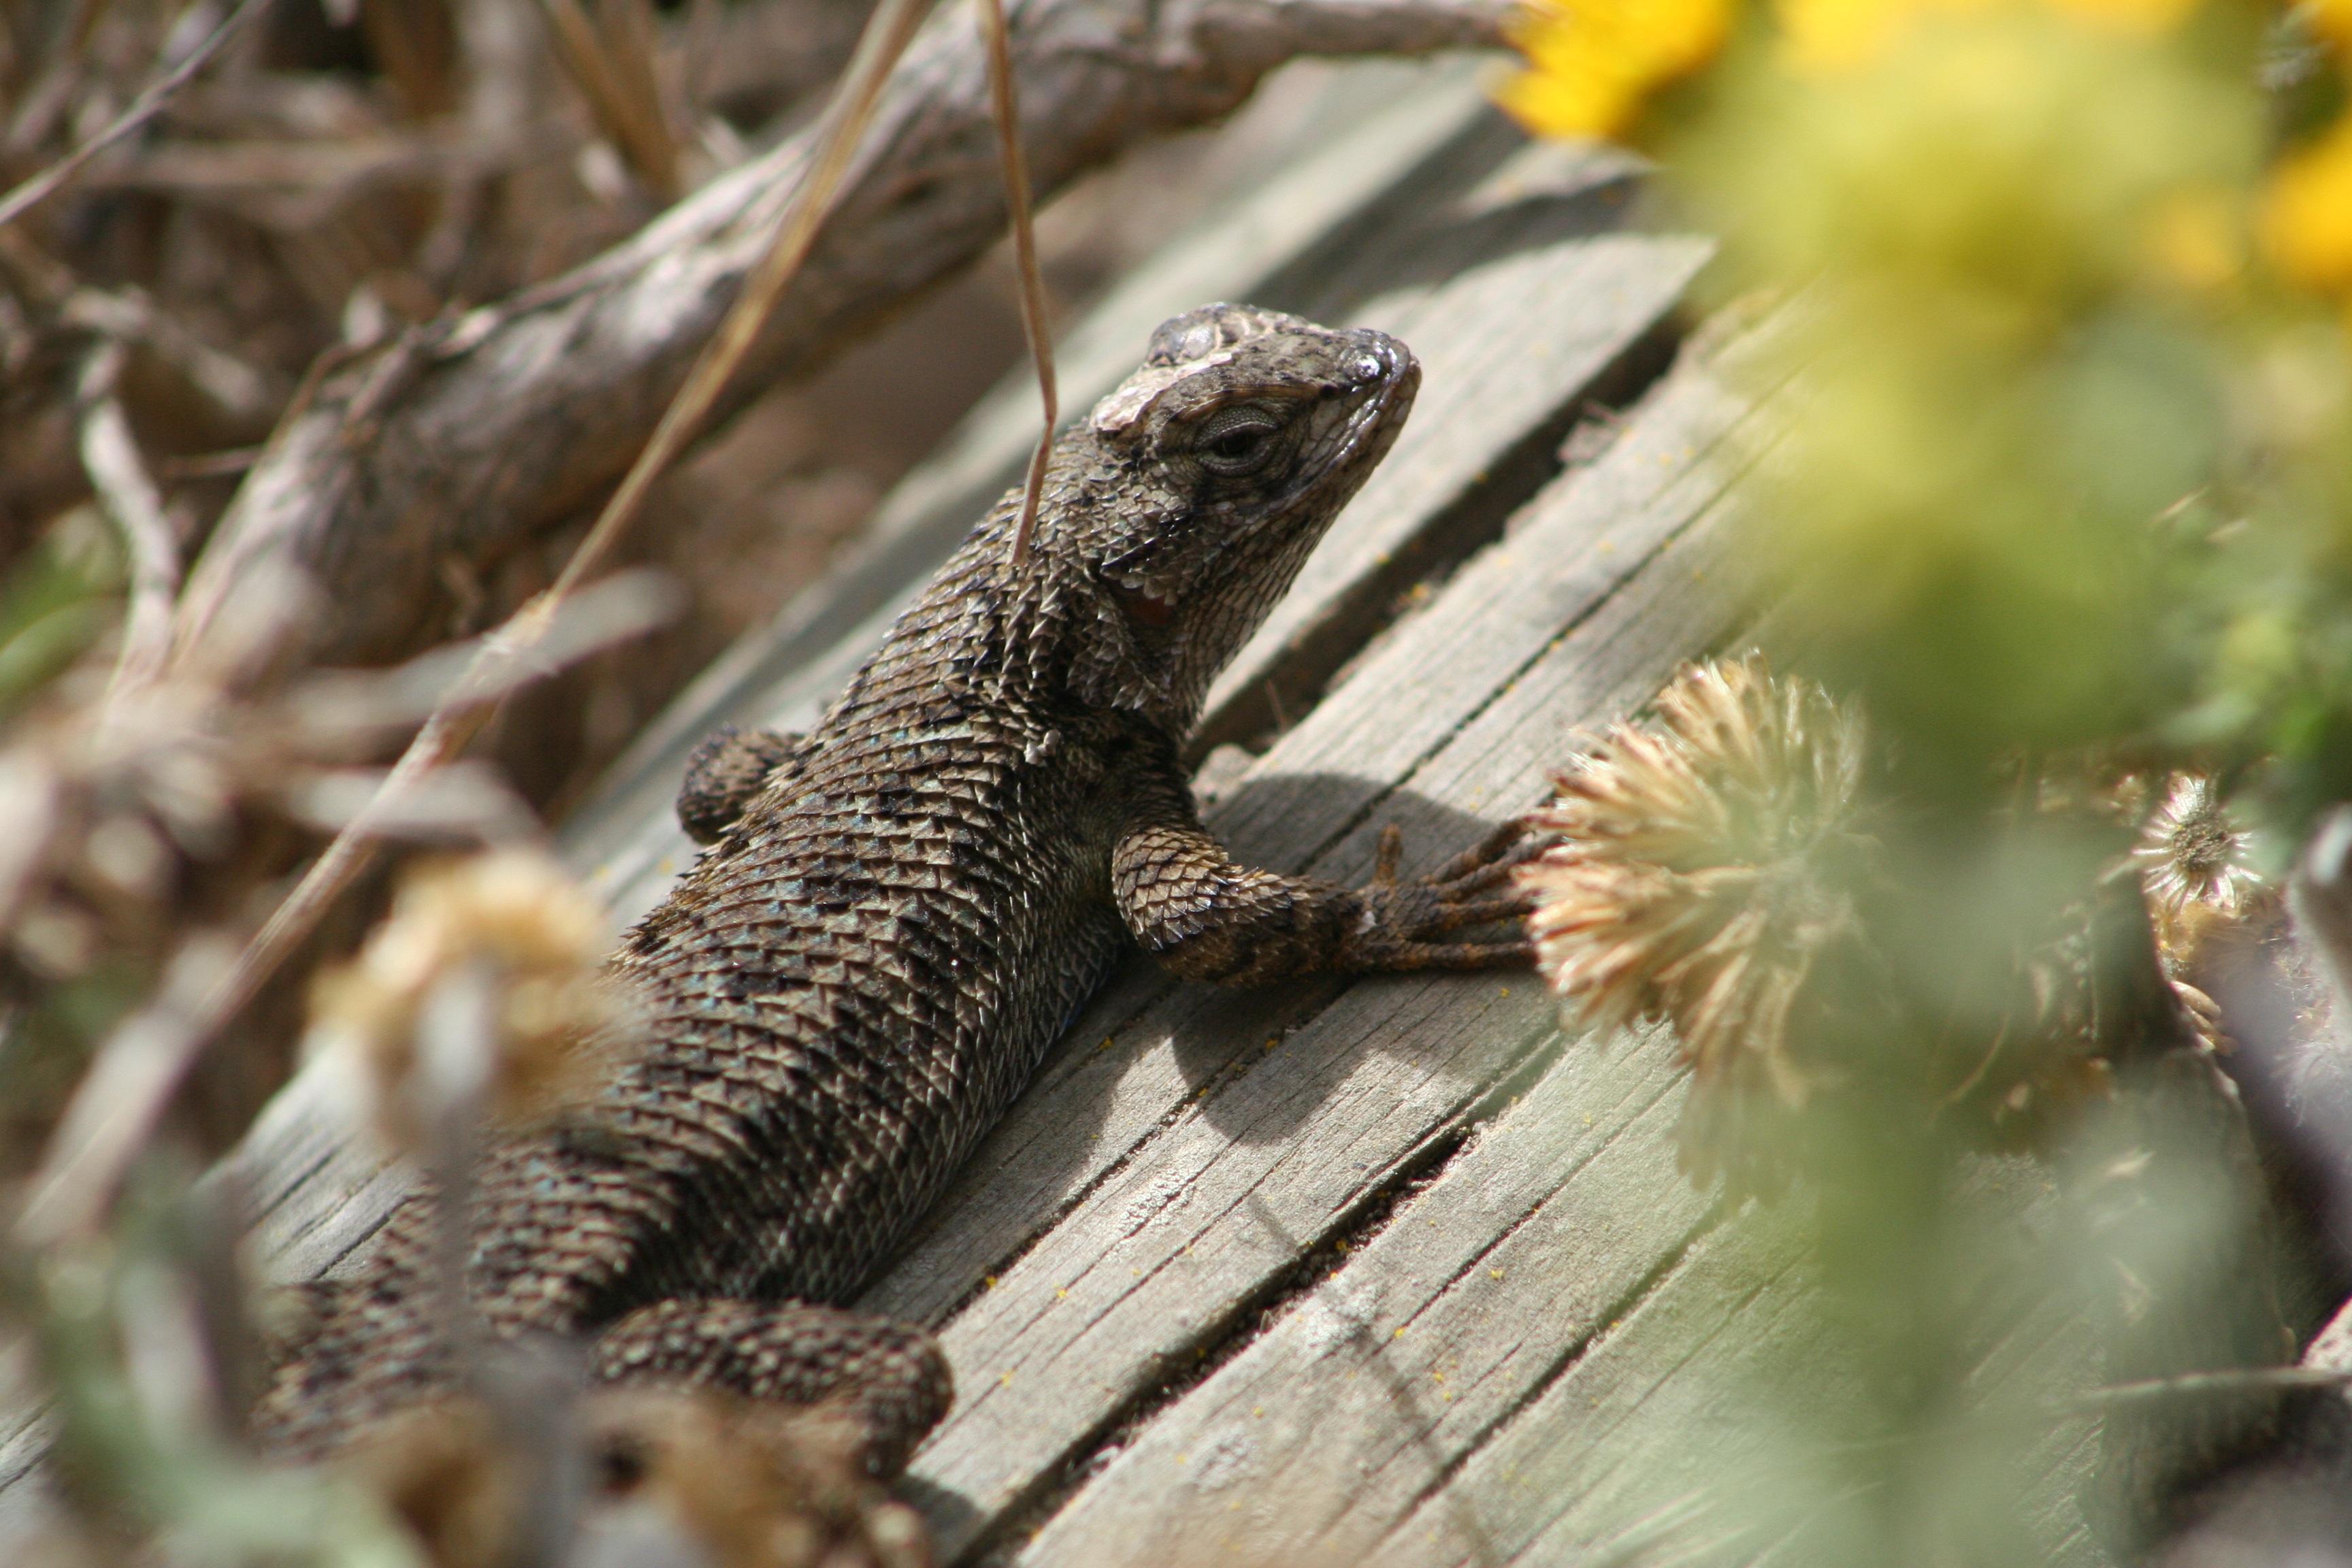
nature, wilderness, branch, animal, wildlife, wild, tropical, natural, reptile, fauna, lizard, close up, outdoors, vertebrate, macro photography, lacerta, scaled reptile, lacertidae